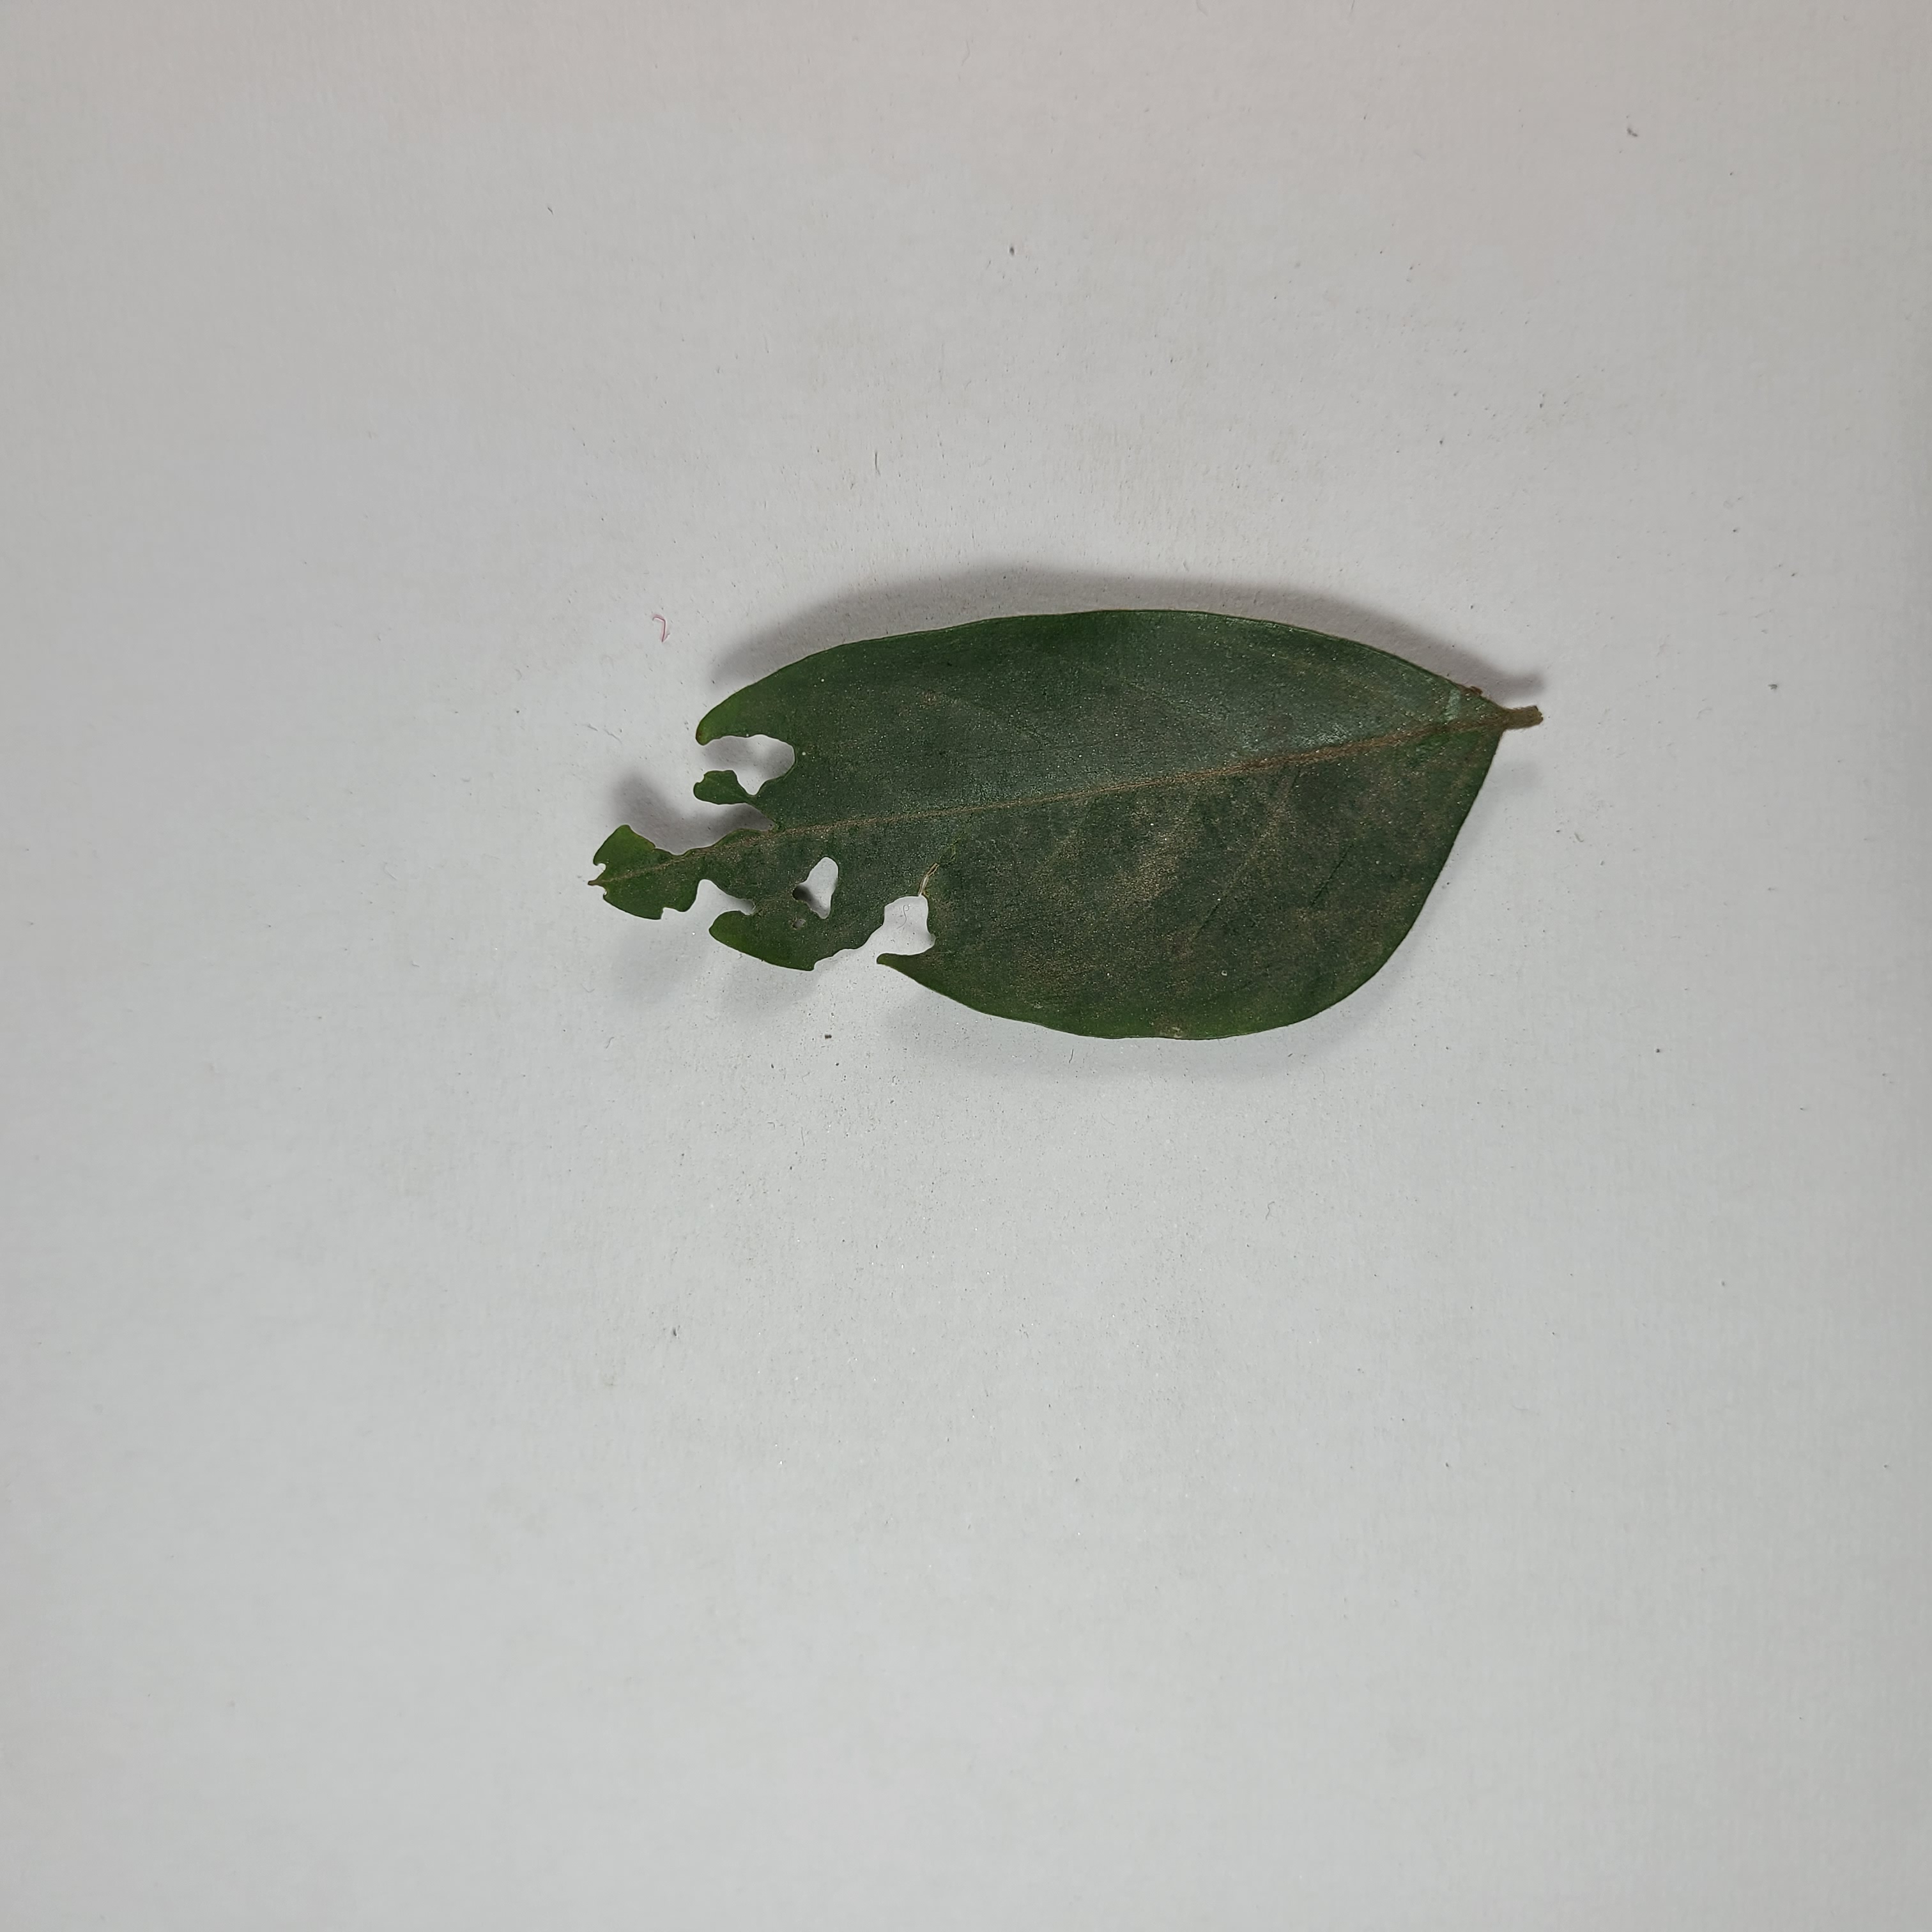
Label: Insect Hole leaves